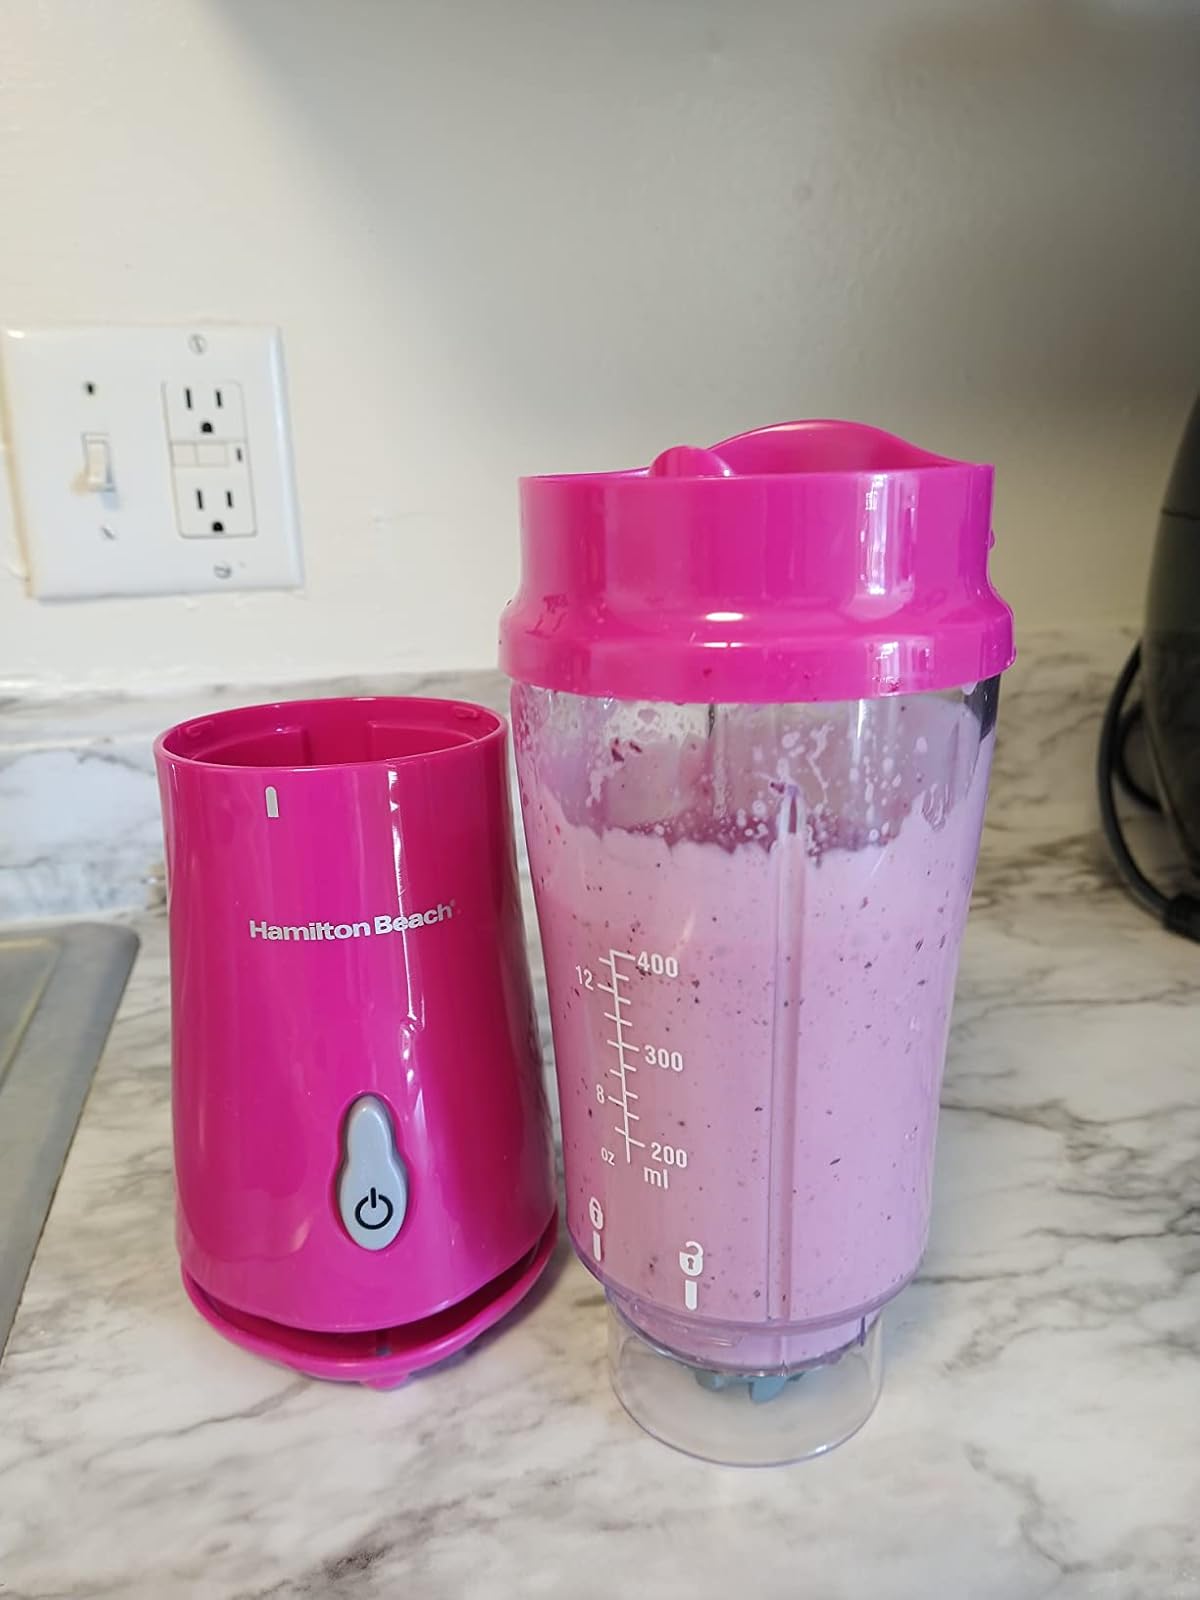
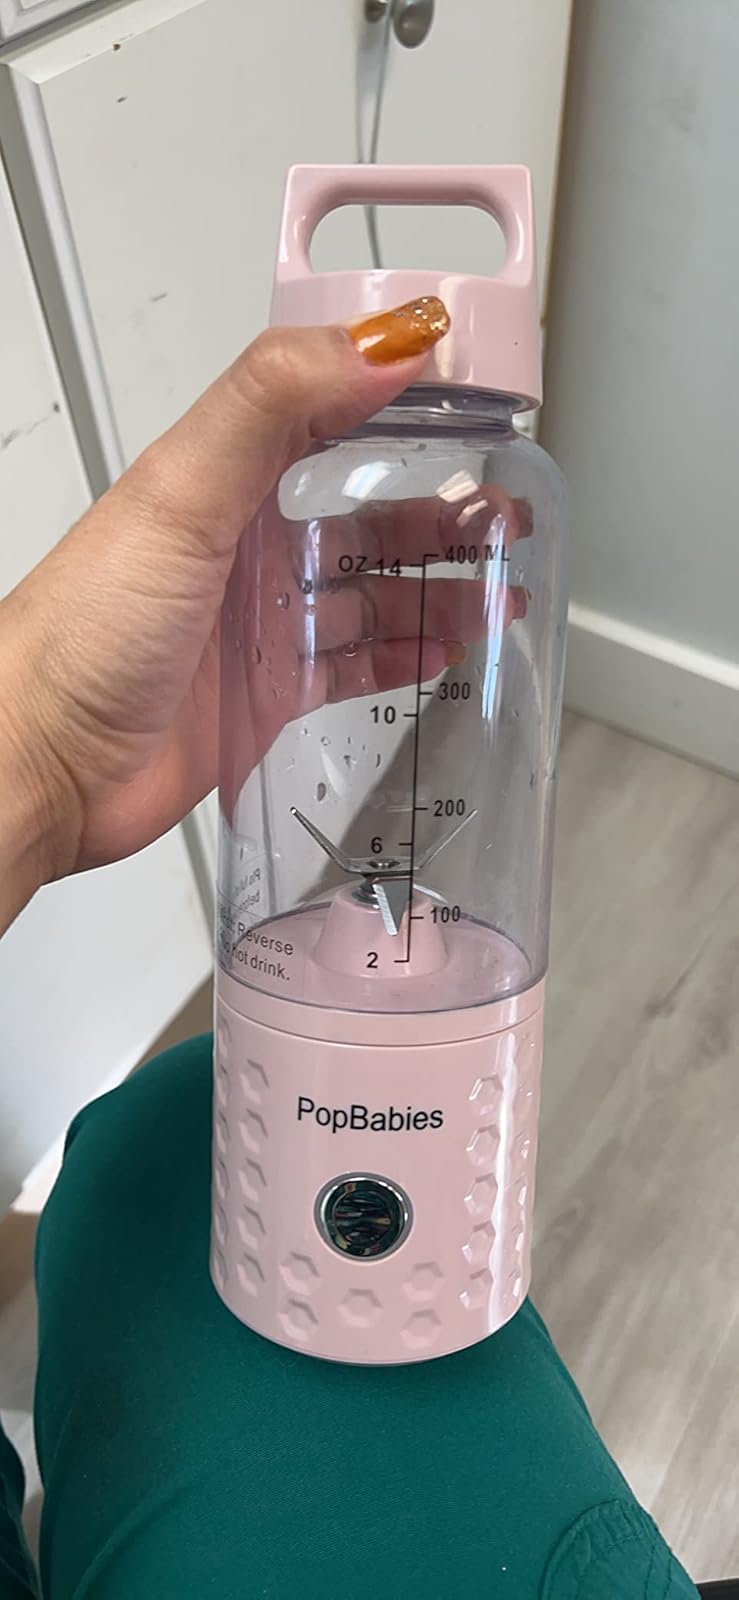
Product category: items_blender
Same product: no